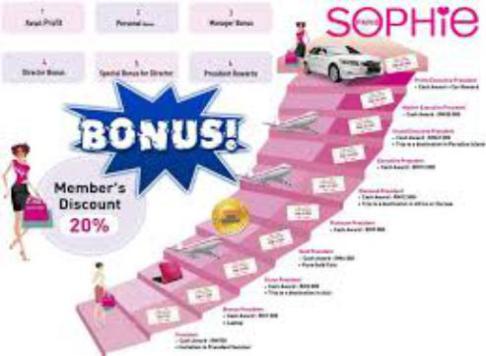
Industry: Clothes